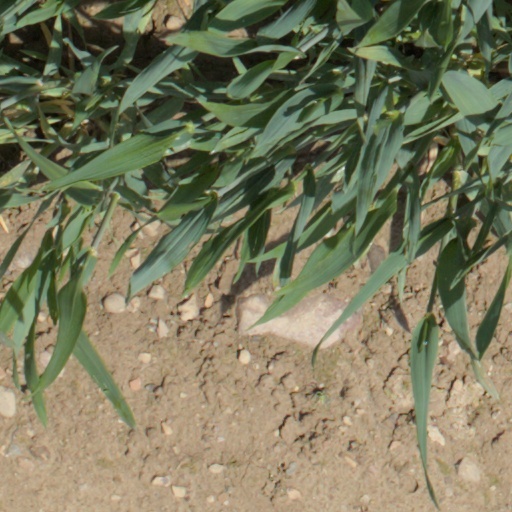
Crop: wheat